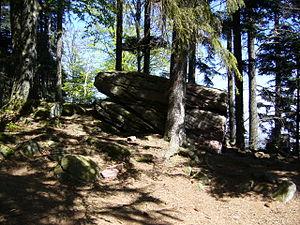
Le Taennchel est un sommet du massif des Vosges culminant à 989 mètres. Il s'élève dans l'Est de la France, dans le département du Haut-Rhin, à mi-chemin entre Strasbourg au nord et Mulhouse au sud, soit à une soixantaine de kilomètres de chacune des deux villes.